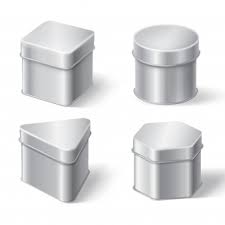
Waste category: metal